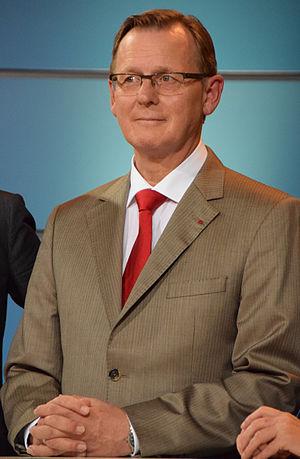
Les élections régionales de 2014 en Thuringe se tiennent le 14 septembre 2014, afin d'élire les 88 députés de la 6ᵉ législature du Landtag, pour un mandat de cinq ans. Du fait des résultats et en application de la loi électorale, 91 députés sont finalement élus.